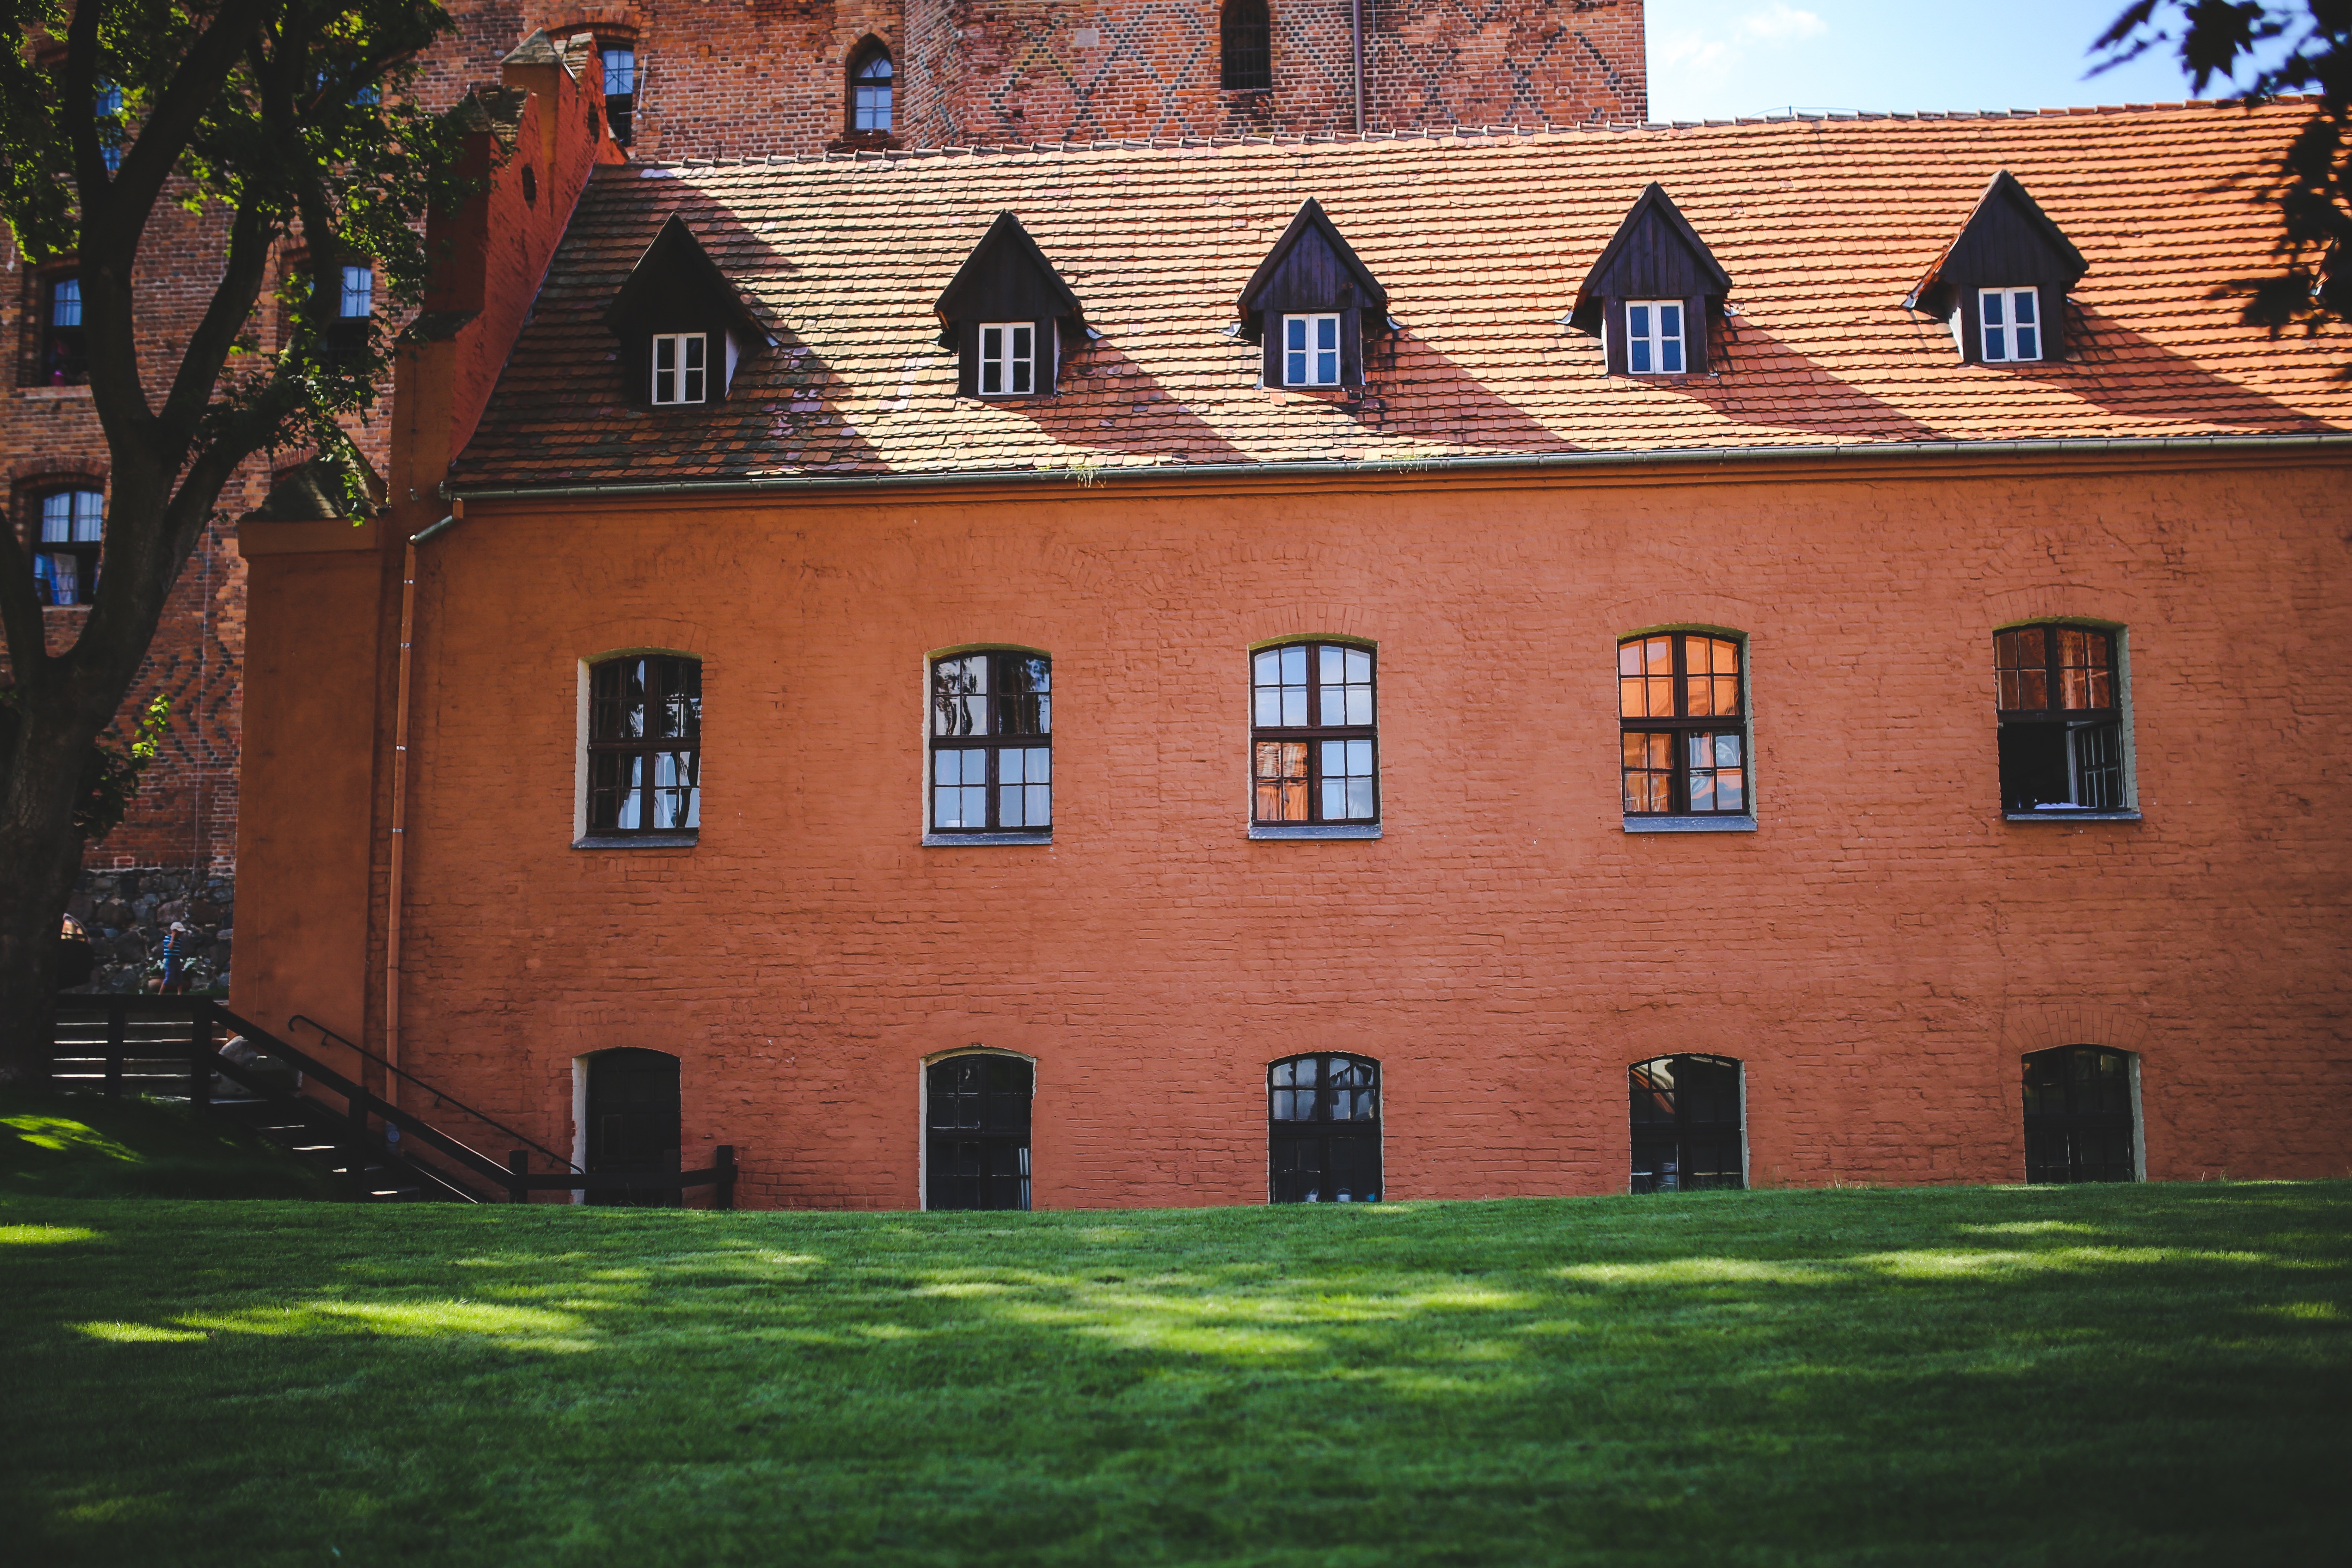
nature, grass, architecture, vintage, house, roof, building, chateau, old, home, wall, orange, green, red, castle, facade, property, outside, windows, bricks, estate